Maysville roadcut

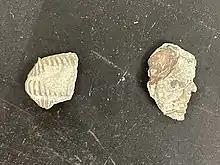
Fossilized trilobites found in the Kope Formation. A fragment of a prone "Isotelus" trilobite is pictured (left). Multiple fragments of possibly different trilobites are also pictured (right).

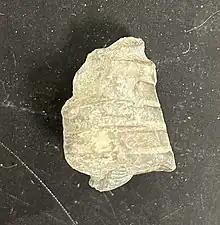
Fragment of a fossilized cephalopod collected near the bottom of the Kope Formation.

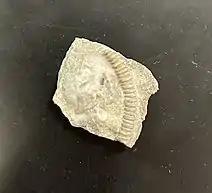
Part of a fossilized crinoid stem from the Fairview Formation.

The Fairview Formation is located in between the Kope and Bellevue formations, making it younger than Kope and older than Bellevue. The age of the Fairview Formation is about 455-450 million years ago. In order to access this formation, a trail is accessed on the south end of the roadcut. Visitors will find the majority of these fossils in the lower part of the Fairview formation as the upper part is difficult to access and potentially dangerous.